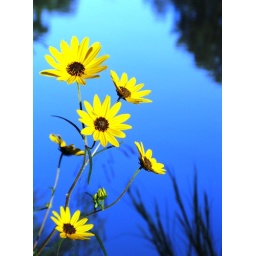
flowers beneath the blue sky